Filial piety in Buddhism

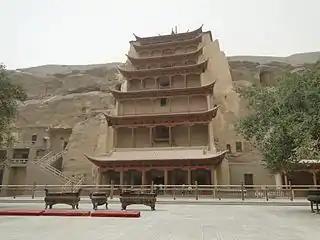
In the Dunhuang grottoes illustrations were found of the "Discourse on the Difficulty in Paying the Debt to Parents"

Apart from religious texts, the first generations of Buddhists in China responded to criticism from Confucianists by emphasizing the lay life more and the monastic life less in their teachings, and for those who did become ordained as monastics, they decided to erect monasteries in populated areas, instead of retreating to the remote wilderness. This also helped to contribute to the social expectations of Chinese Confucian culture. By the end of the 6th century, Buddhist monks were paying homage to the Chinese emperor through rituals and services, which also helped to stop the argument whether monks should prostrate themselves. Nevertheless, in 662 emperor Gaozong issued decrees obliging monks to prostrate before their parents and the emperor. Dao Xuan and Fa Lin, standing in the tradition of Huiyuan, argued that monks paid respects internally, and that such internal respect was more important than outward expression. There was so much opposition that Gaozong had to adjust the decree and eventually fully rescind it.